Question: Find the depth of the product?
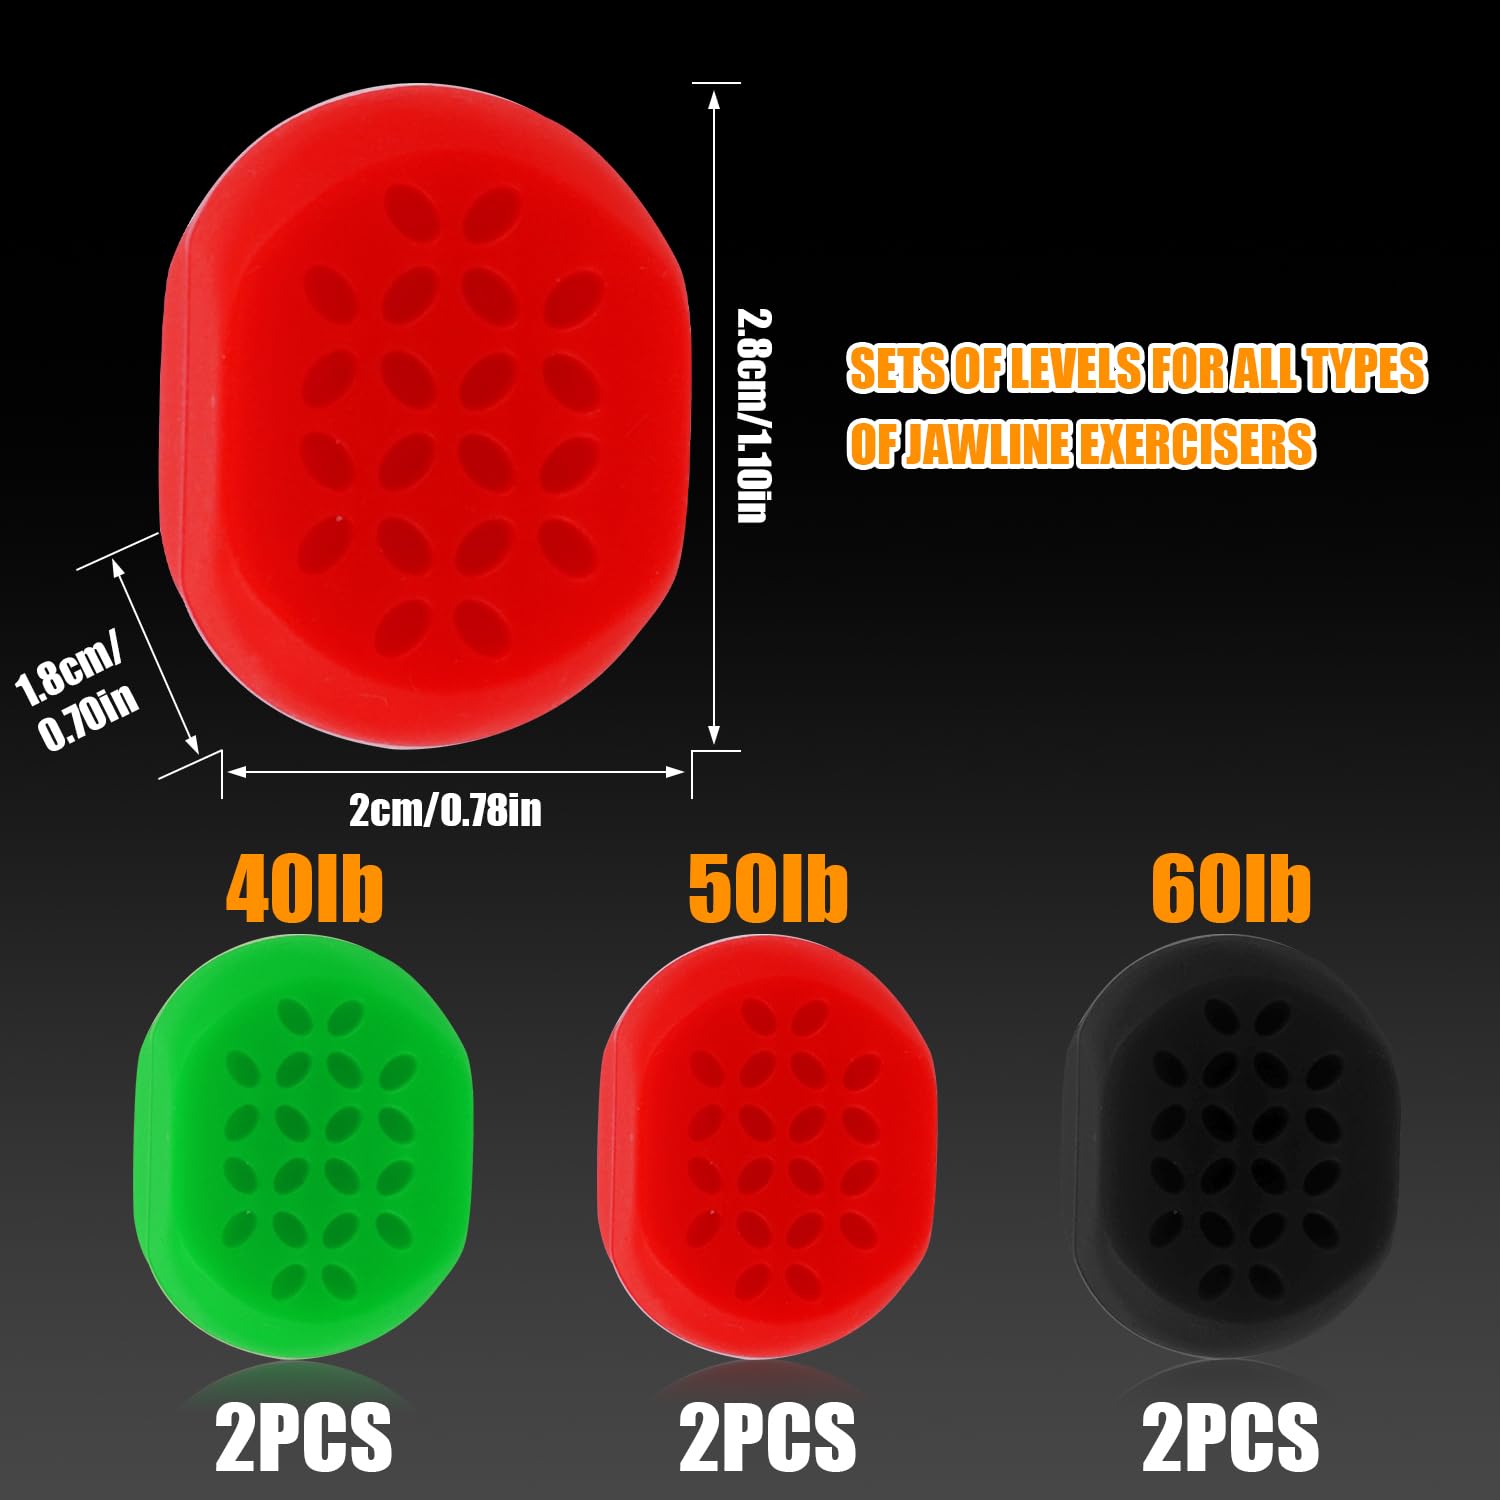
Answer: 2.8 centimetre